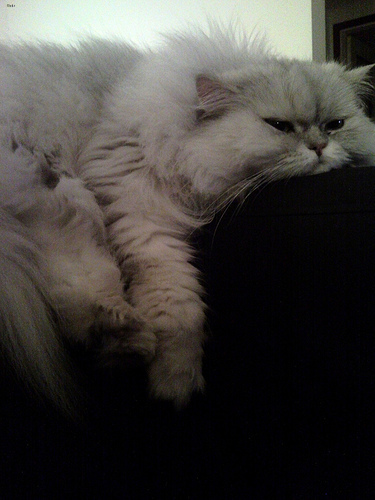
Animal: cat
Breed: Persian